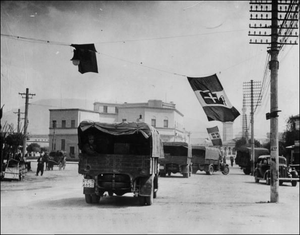
1939 est une année commune commençant un dimanche.